2011 Lorca earthquake

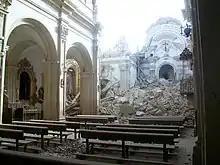
Destruction in the church of Santiago after the earthquake

The earthquake was preceded by a magnitude 4.5 (M) foreshock that struck very close to its epicentre at 17:05 local time (15:05 UTC). It was reported to be centred along the same fault zone, with a similar focal mechanism as the main shock. Though the tremor was relatively mild, some cracks and crumbled walls were reported, while downed power lines sparked a small fire in Lorca.